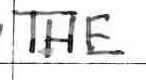
Label: the